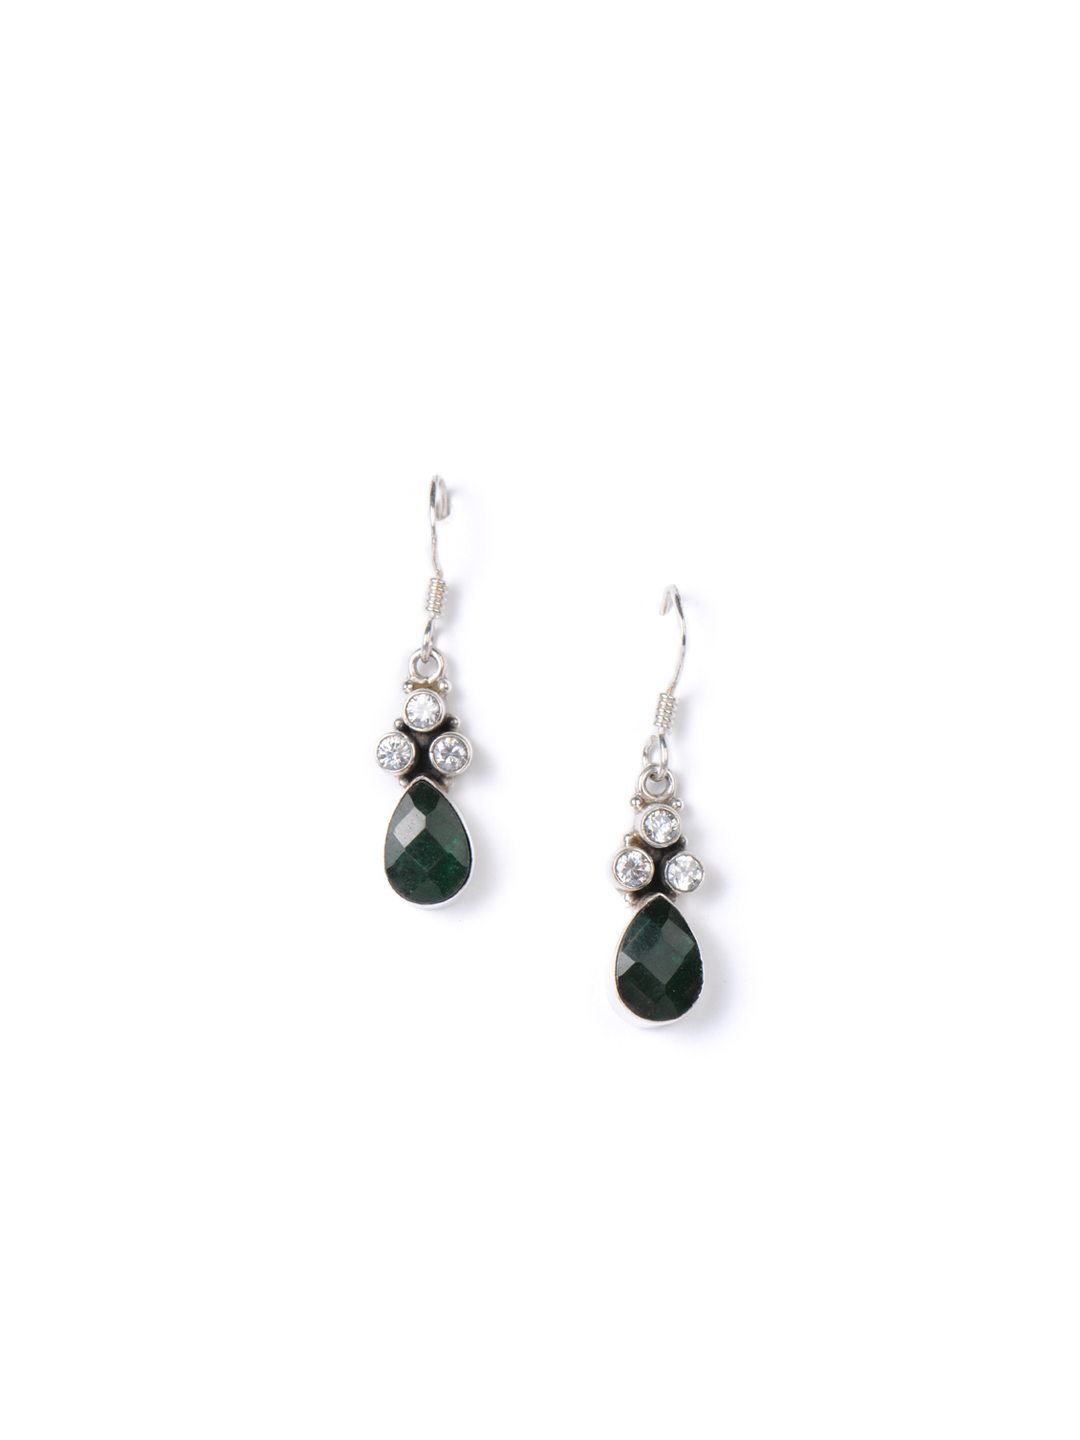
Fabindia Women Silver Anusuya Earrings
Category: Accessories / Jewellery / Earrings
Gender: Women
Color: Silver
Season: Winter 2016
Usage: Ethnic